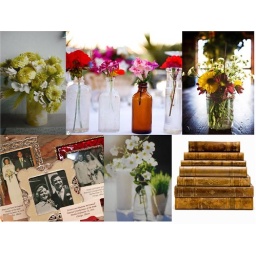
flowers in medicine jars, mason jars and old whatever, old pictures of family's weddings, and stacks of books